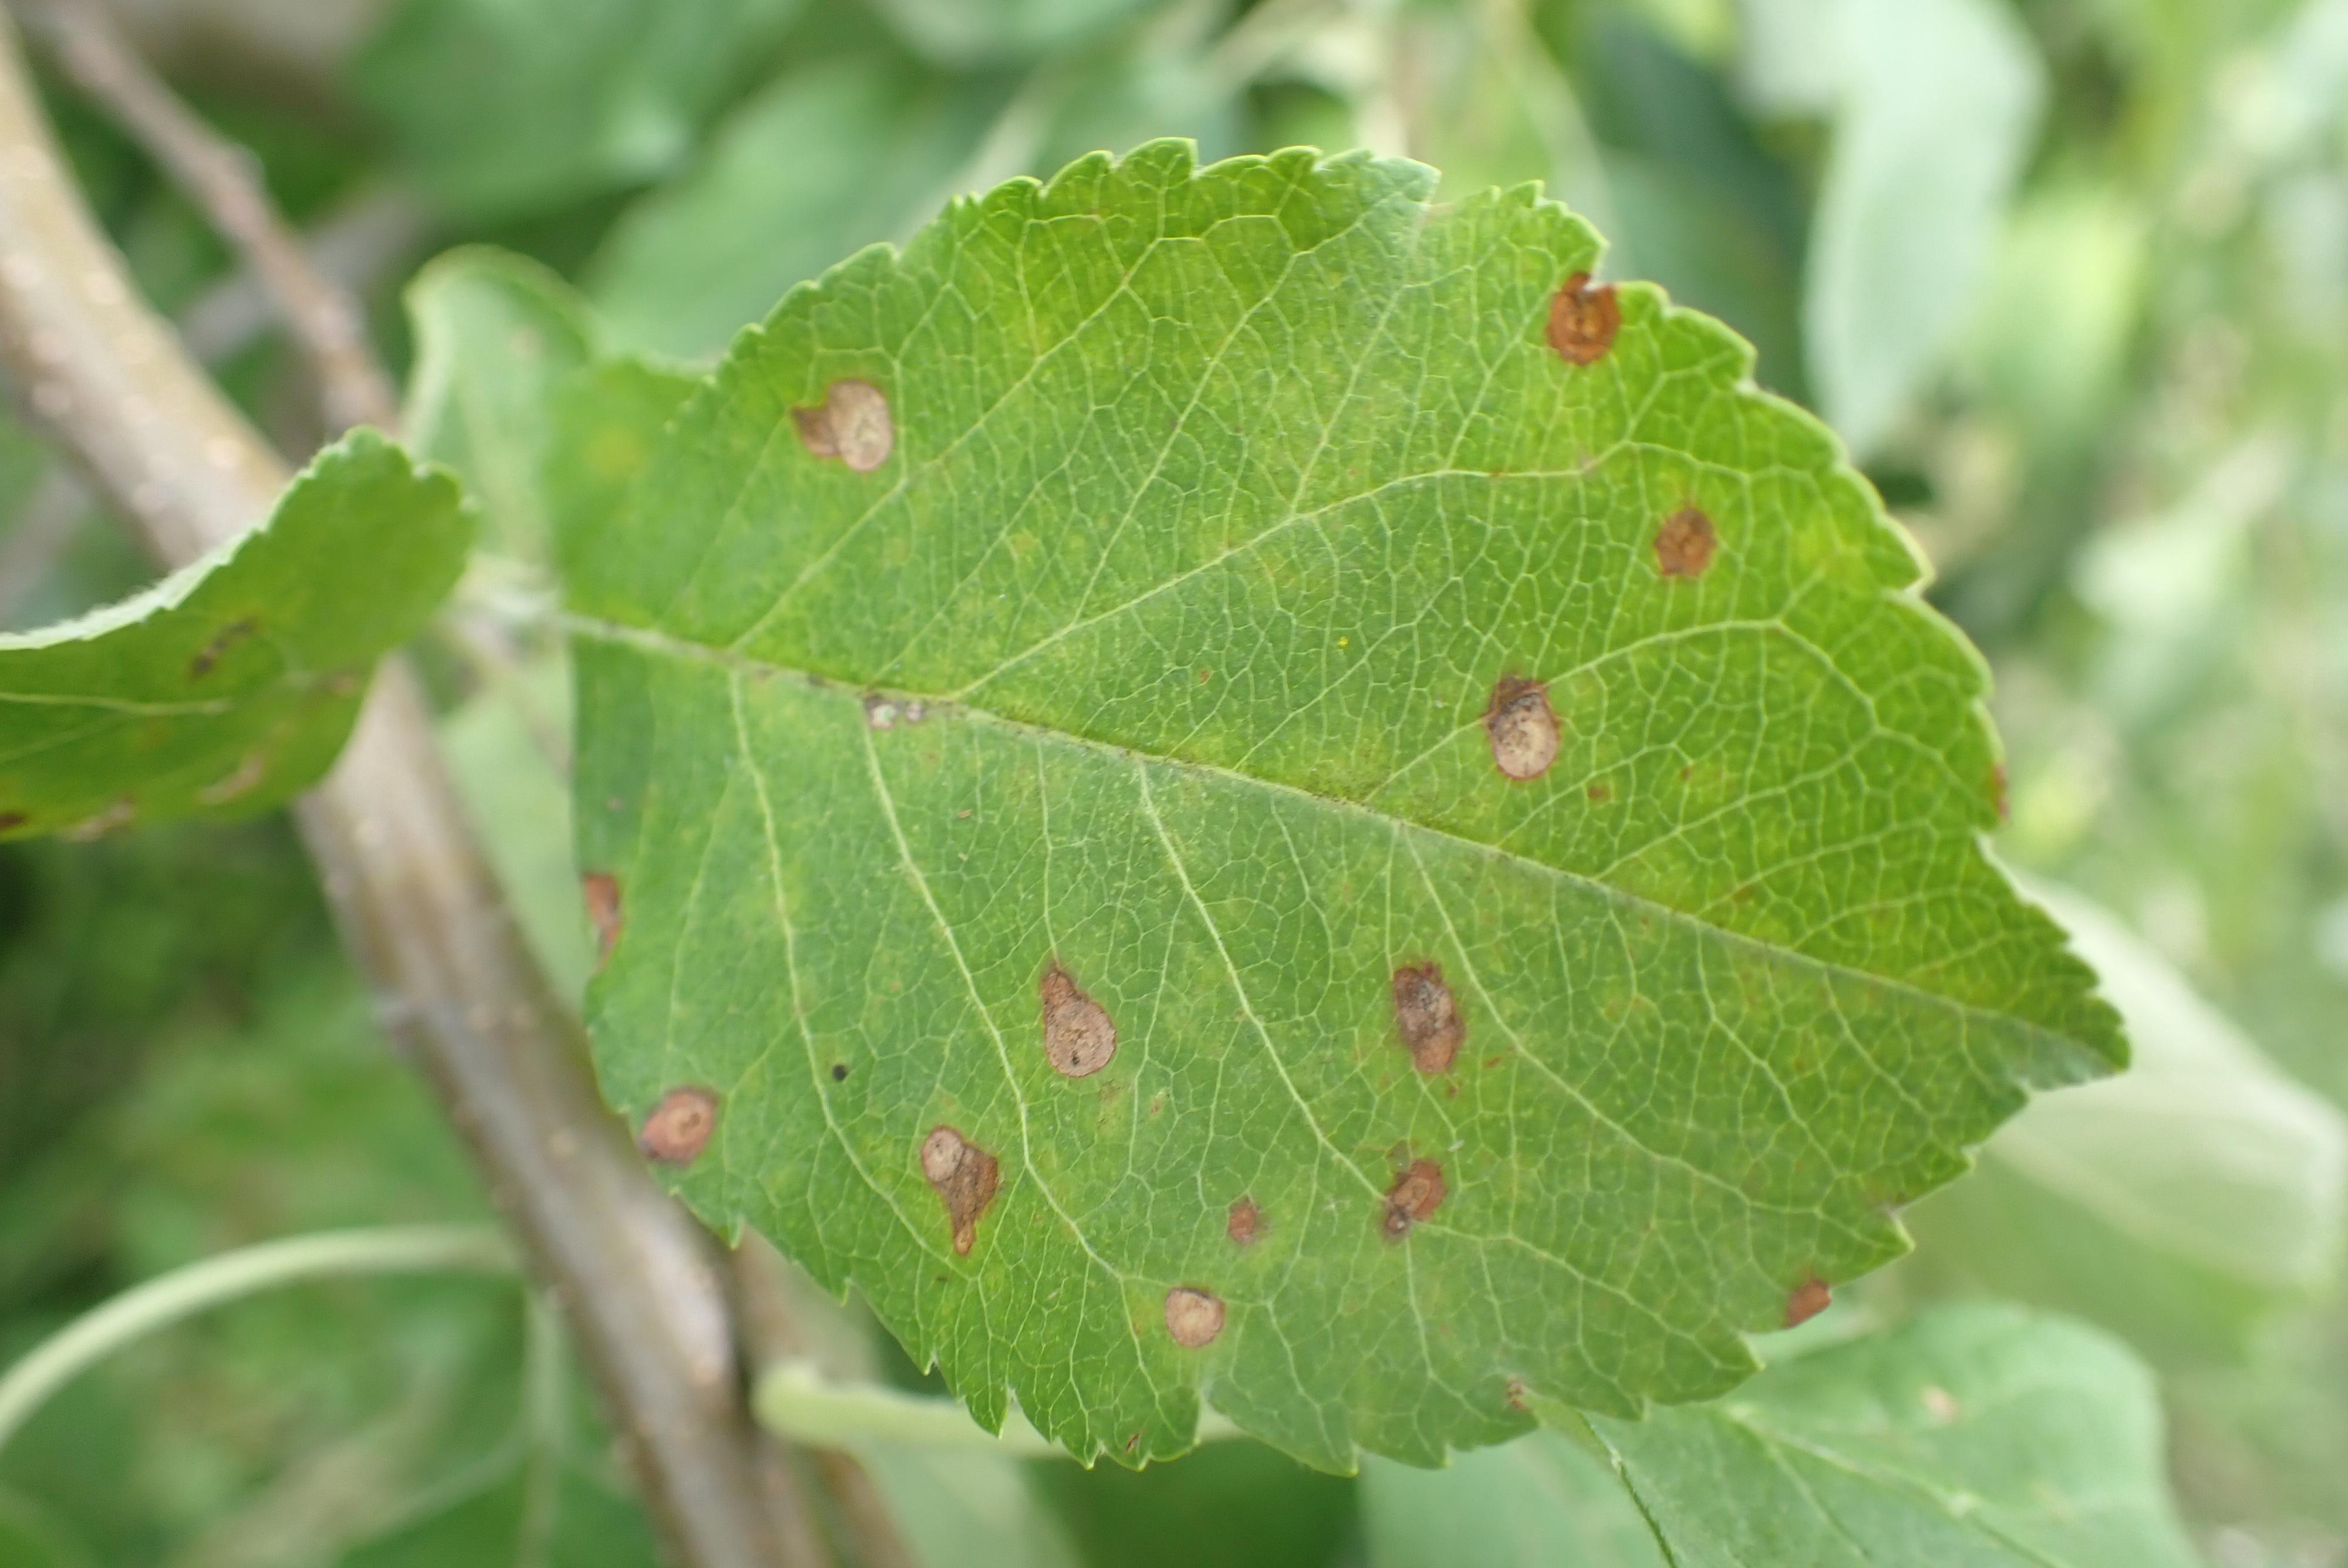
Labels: scab, frog_eye_leaf_spot